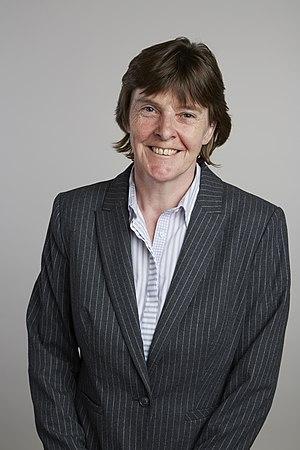
Alison Mary Etheridge est une mathématicienne britannique, professeure de probabilité et chef du département de statistique, Université d'Oxford. Etheridge est membre du Magdalen College d'Oxford.